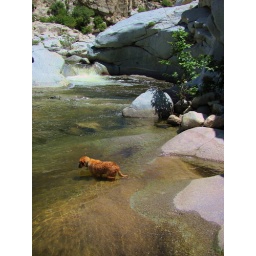
Our dog Tema looks at fish in the creek at this magnificent spot :-)